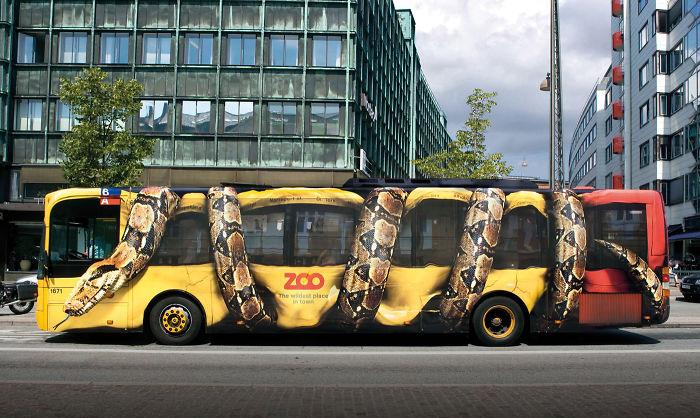
trên thân của chiếc xe buýt có hình vẽ của một con rắn